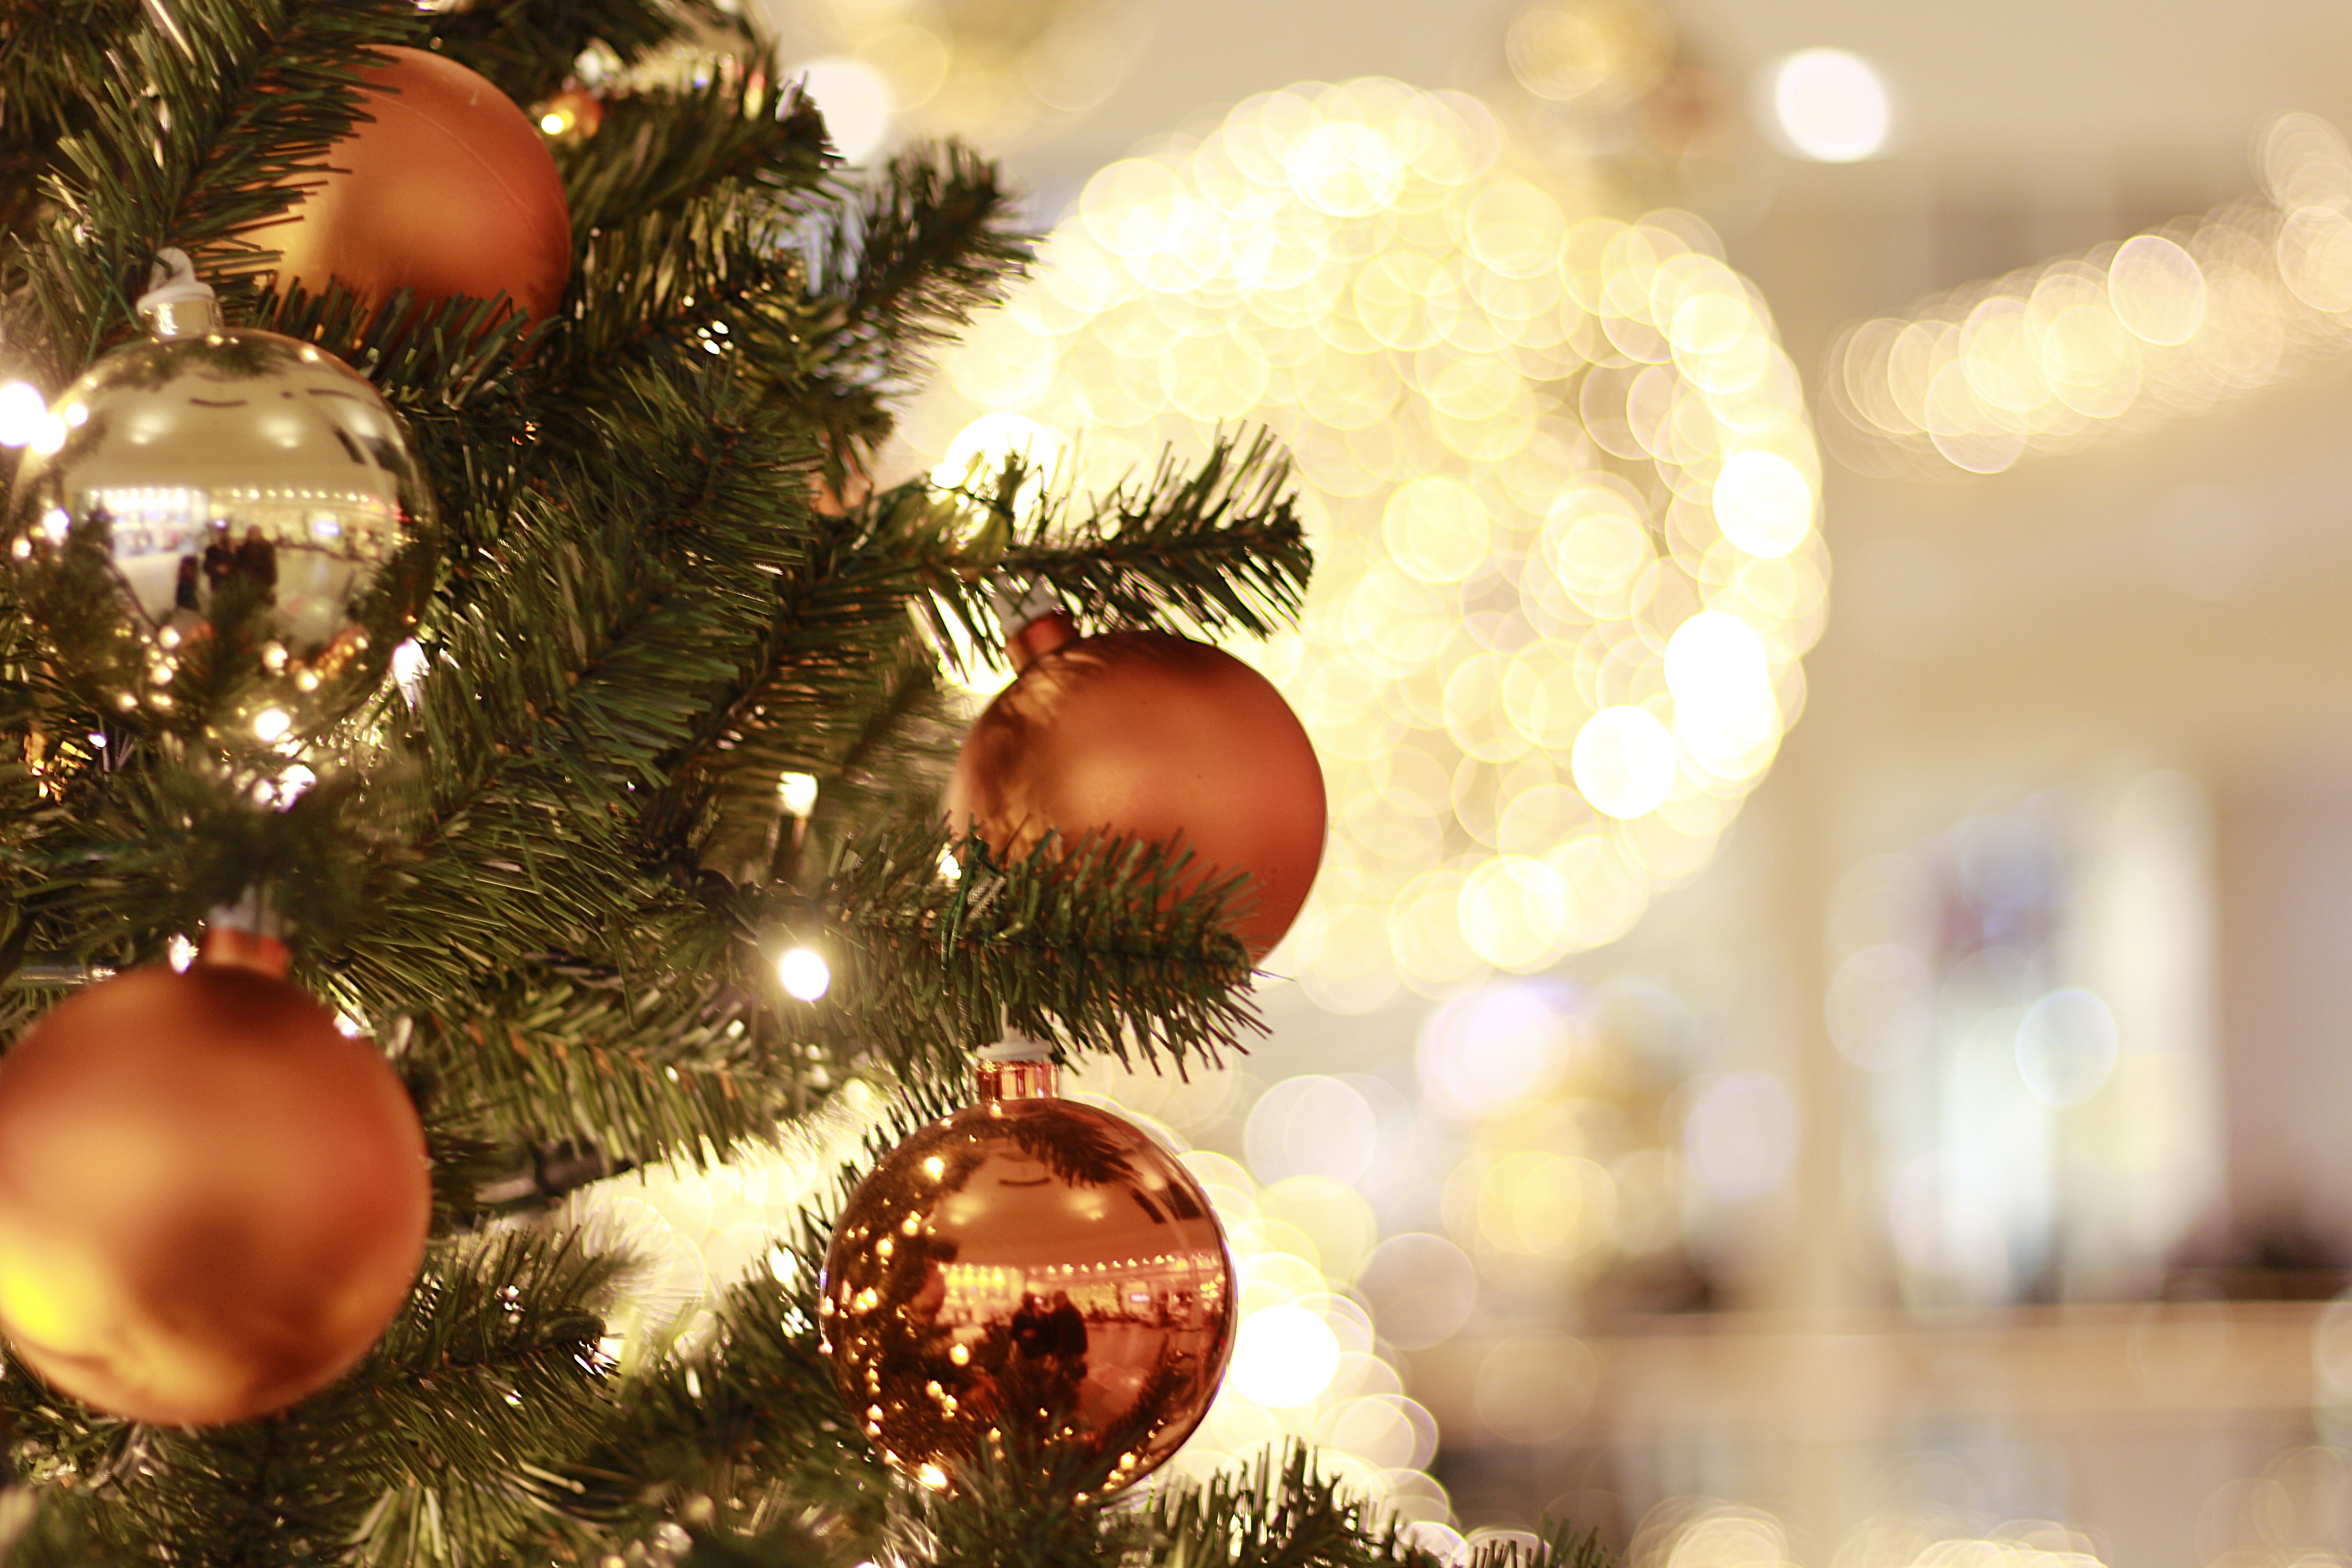
tree, branch, light, christmas, christmas tree, advent, christmas decoration, balls, christmas decorations